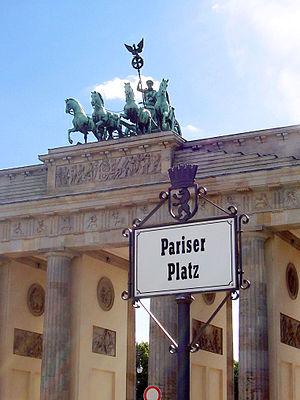
Sarah Wiener est née le 27 août 1962 à Halle en Allemagne, mais a grandi à Vienne en Autriche. Elle est la fille de l’écrivain linguiste Oswald Wiener et de l'artiste Lore Heuermann. Elle est surtout une célèbre cuisinière de télévision, chef d’entreprise dans la restauration et propriétaire de restaurants. Elle s'engage ensuite dans la politique.